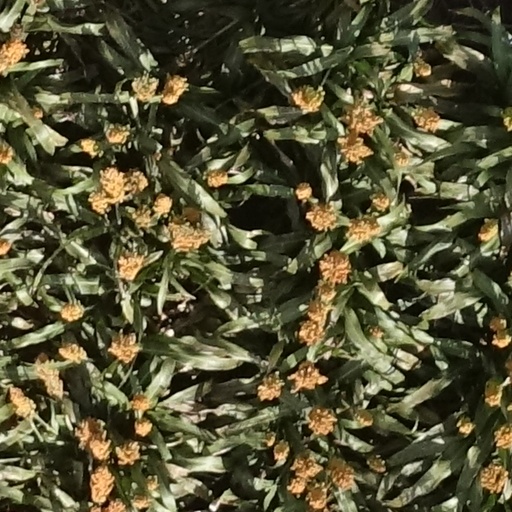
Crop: sorghum